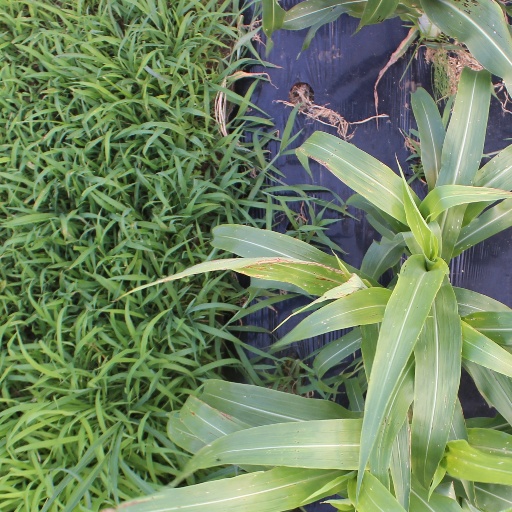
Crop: sorghum